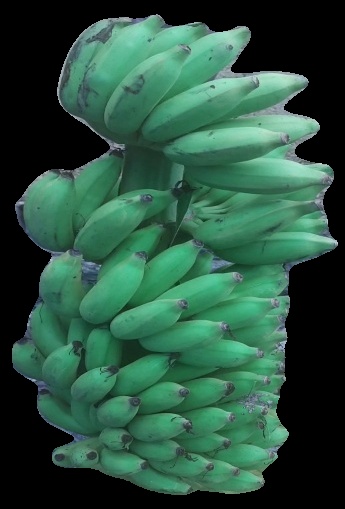
Variety: elakki-bale
Grade: grade2